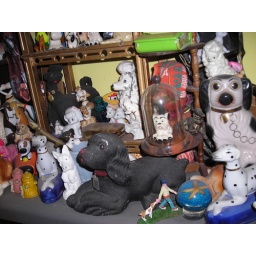
more shelf detail - the black spaniel in the front is the bank I refer to in my email